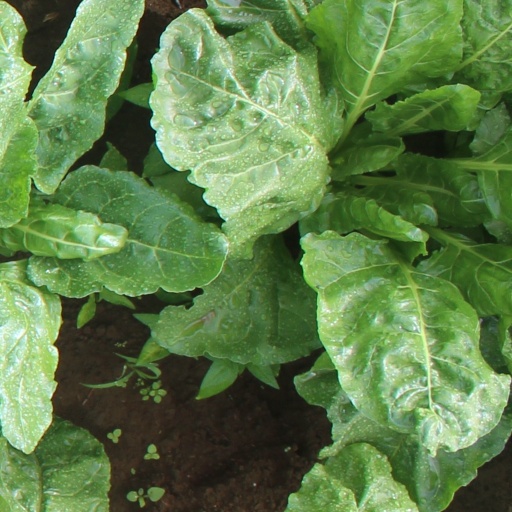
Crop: sugar beet